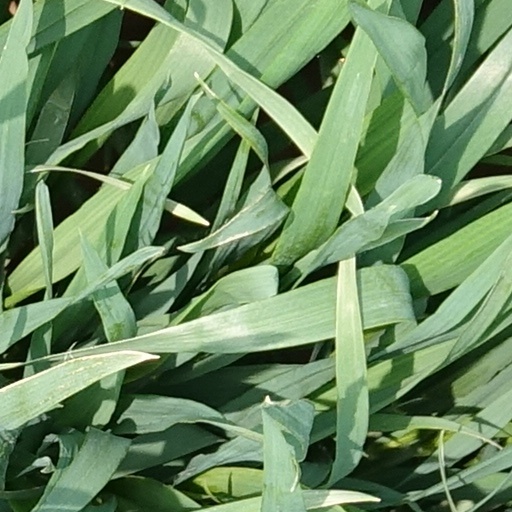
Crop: wheat